Fennoman movement

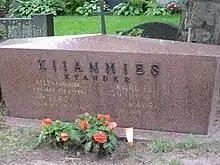
A set of graves in Tampere, showing the original surname "Kyander" as well as the fennicized "Kiianmies"

The Fennoman movement or Fennomania was a Finnish nationalist movement in the 19th-century Grand Duchy of Finland, built on the work of the "fennophile" interests of the 18th and early-19th centuries.